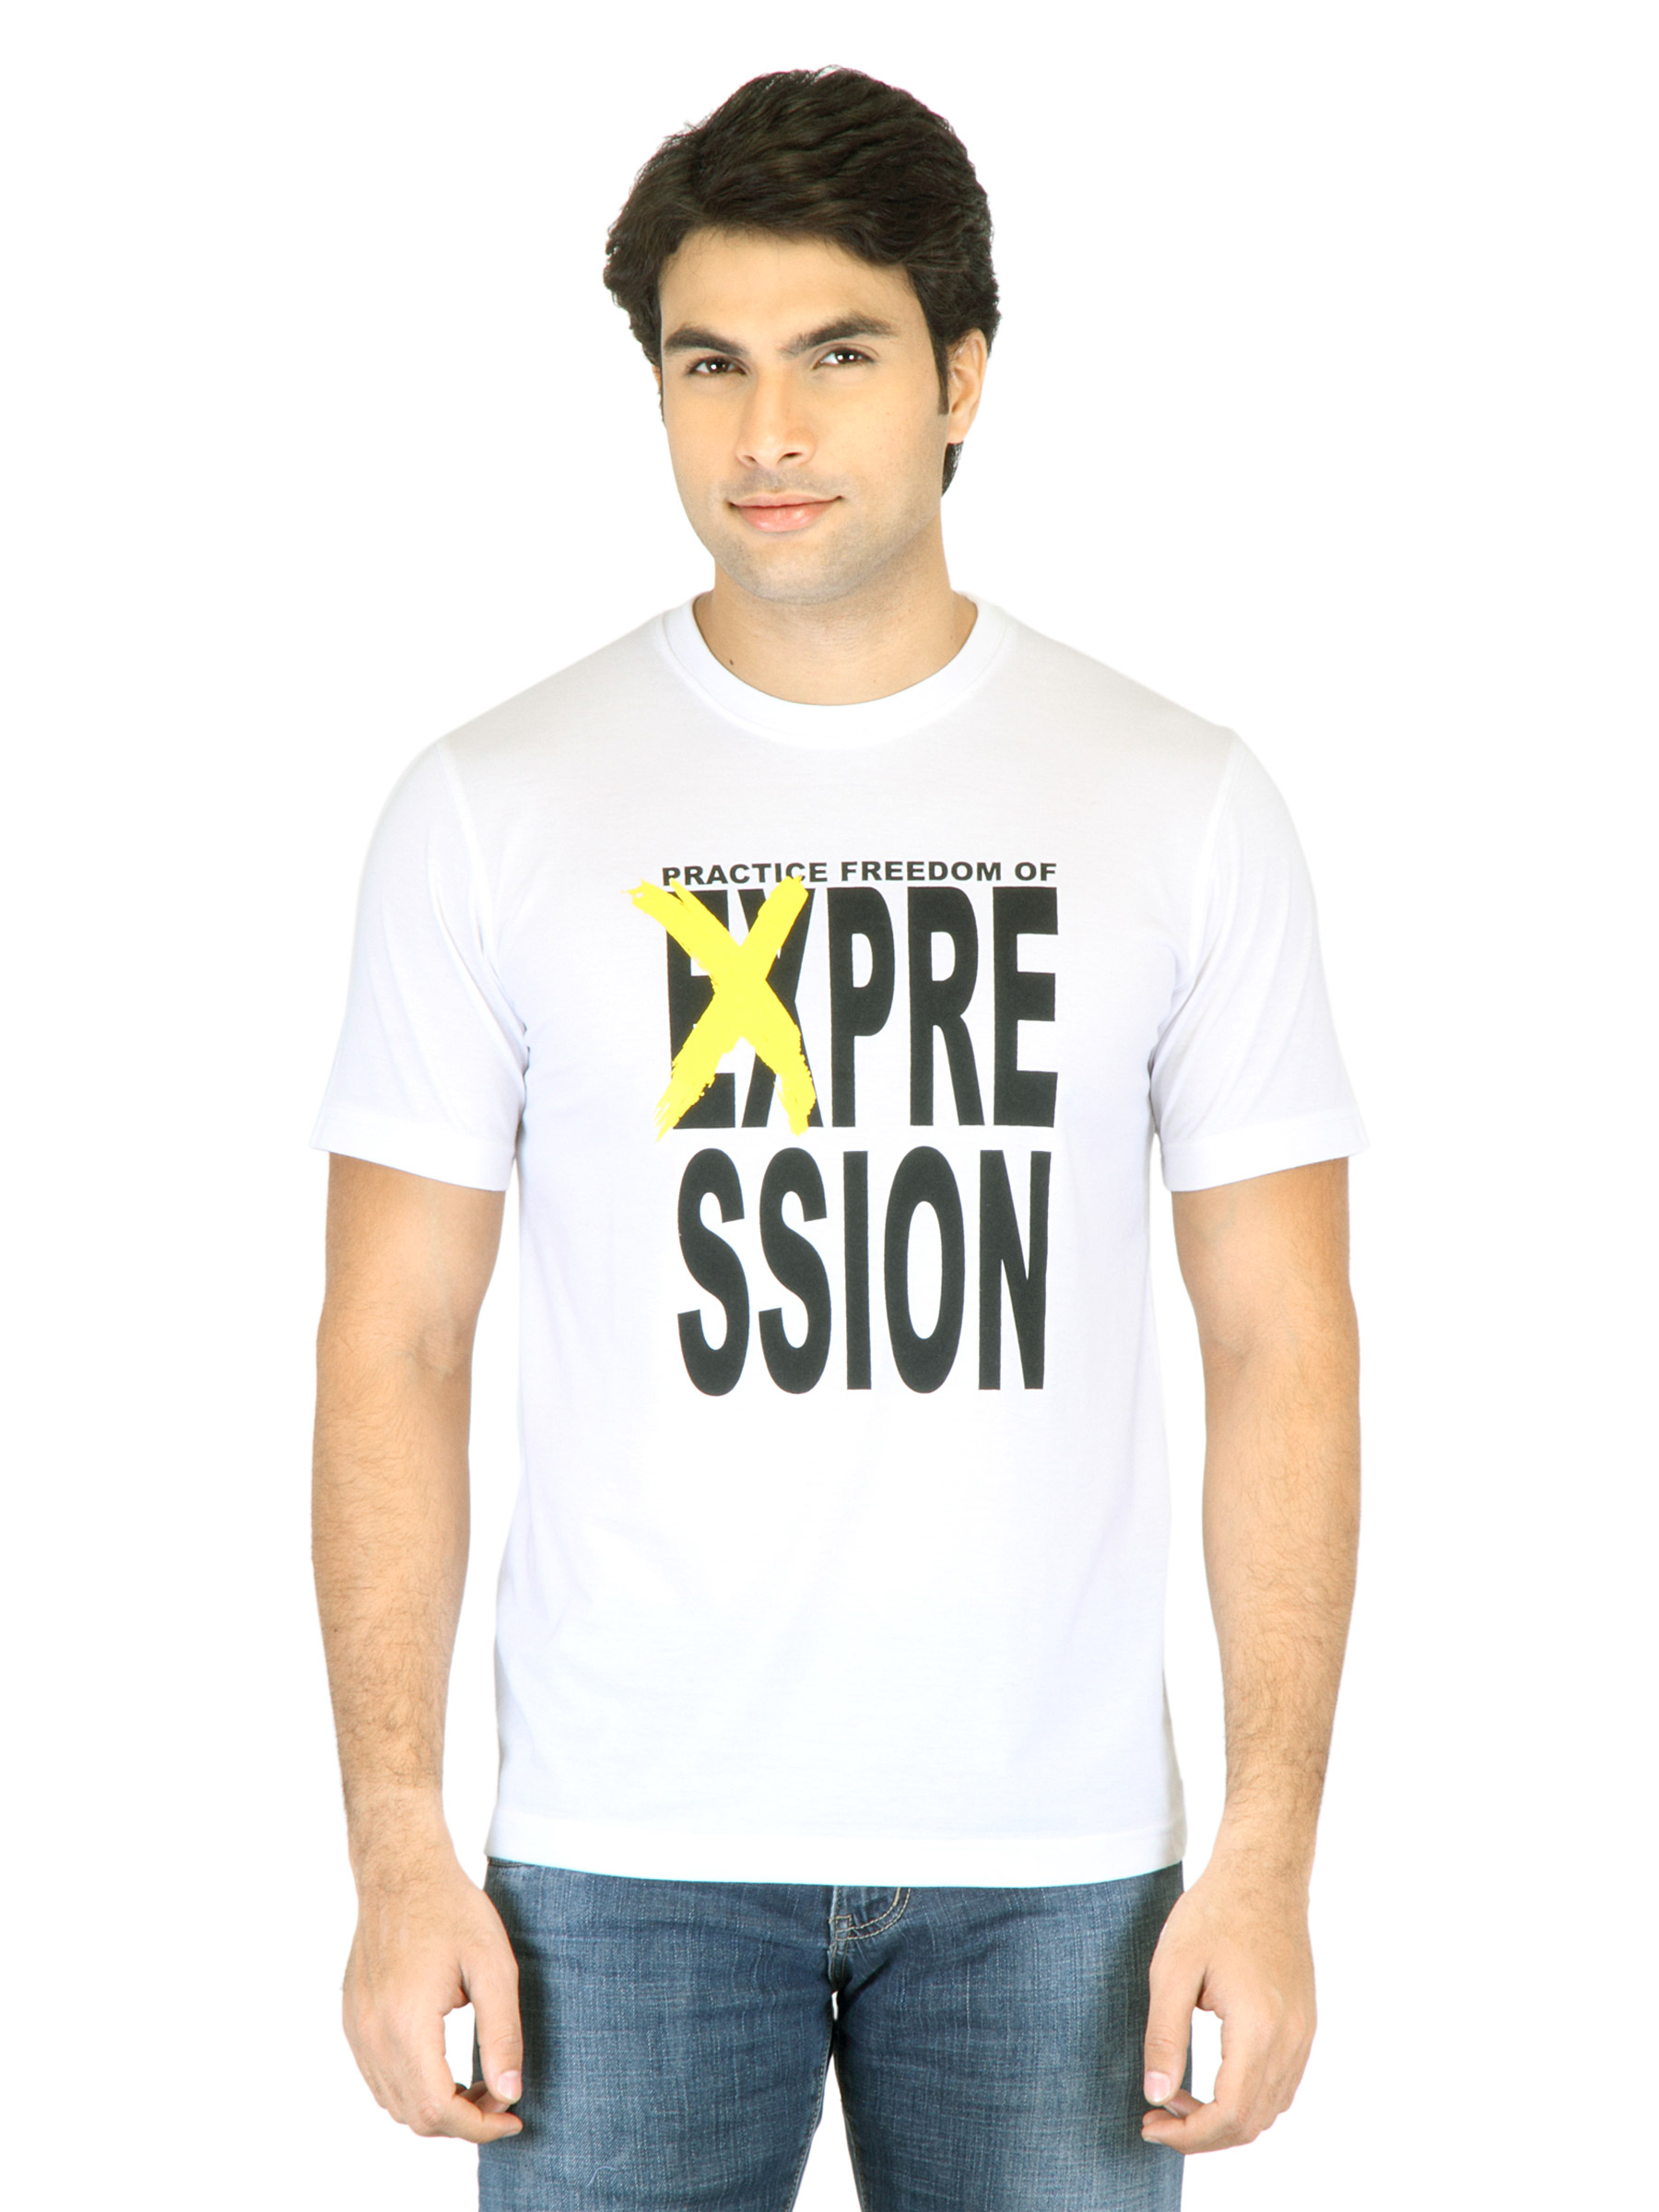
Mark Taylor Men White Printed T-shirt
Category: Apparel / Topwear / Tshirts
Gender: Men
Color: White
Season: Fall 2011
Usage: Casual